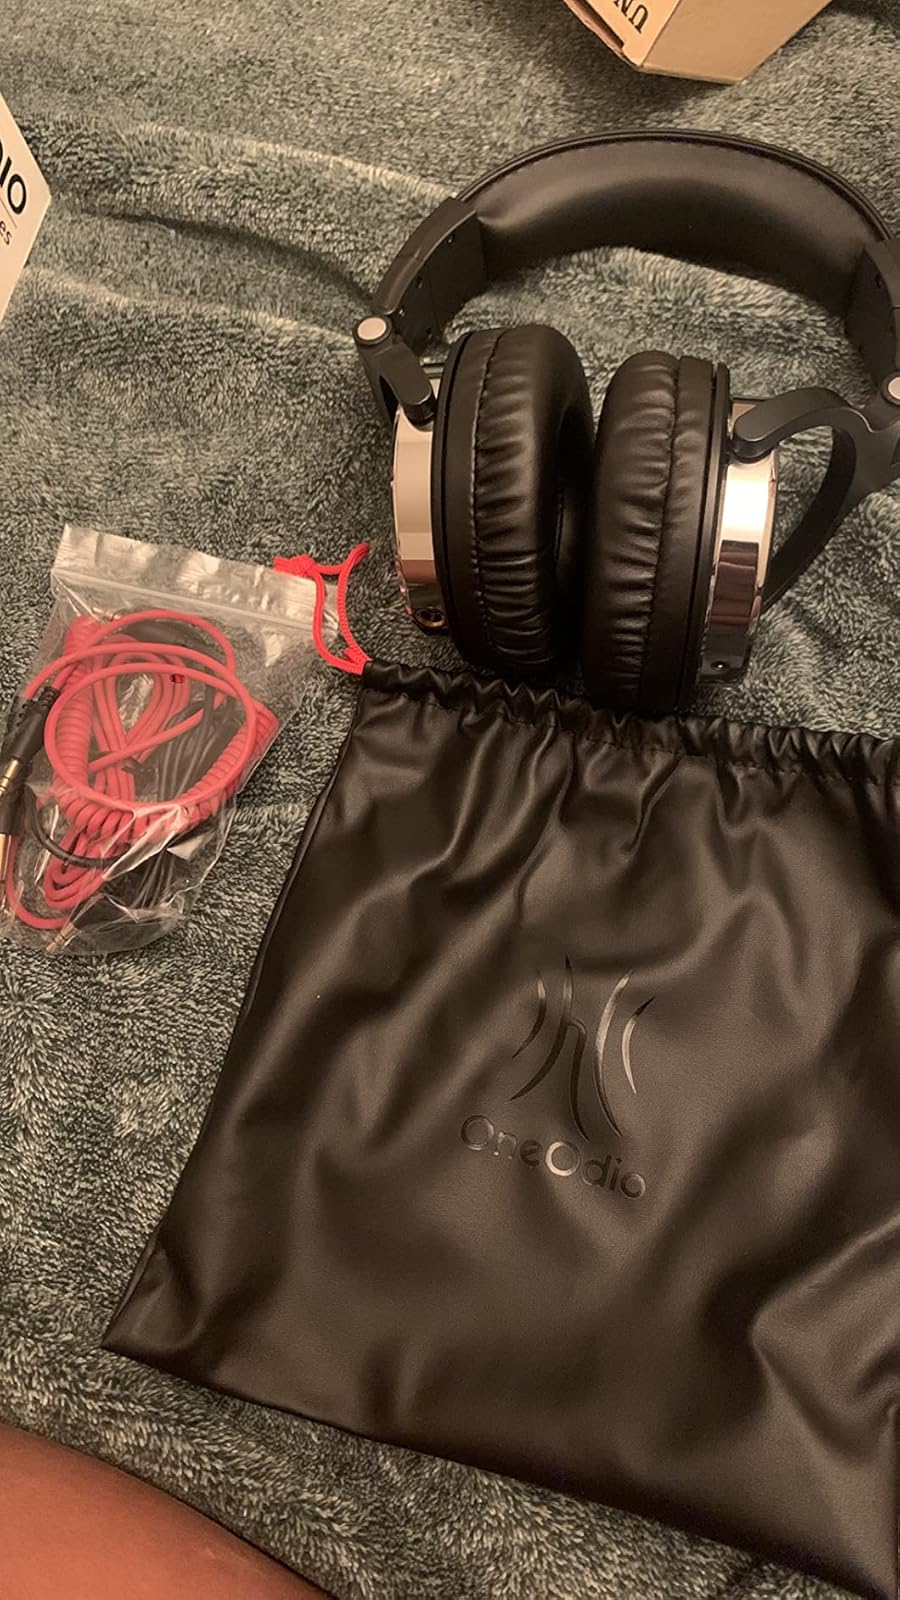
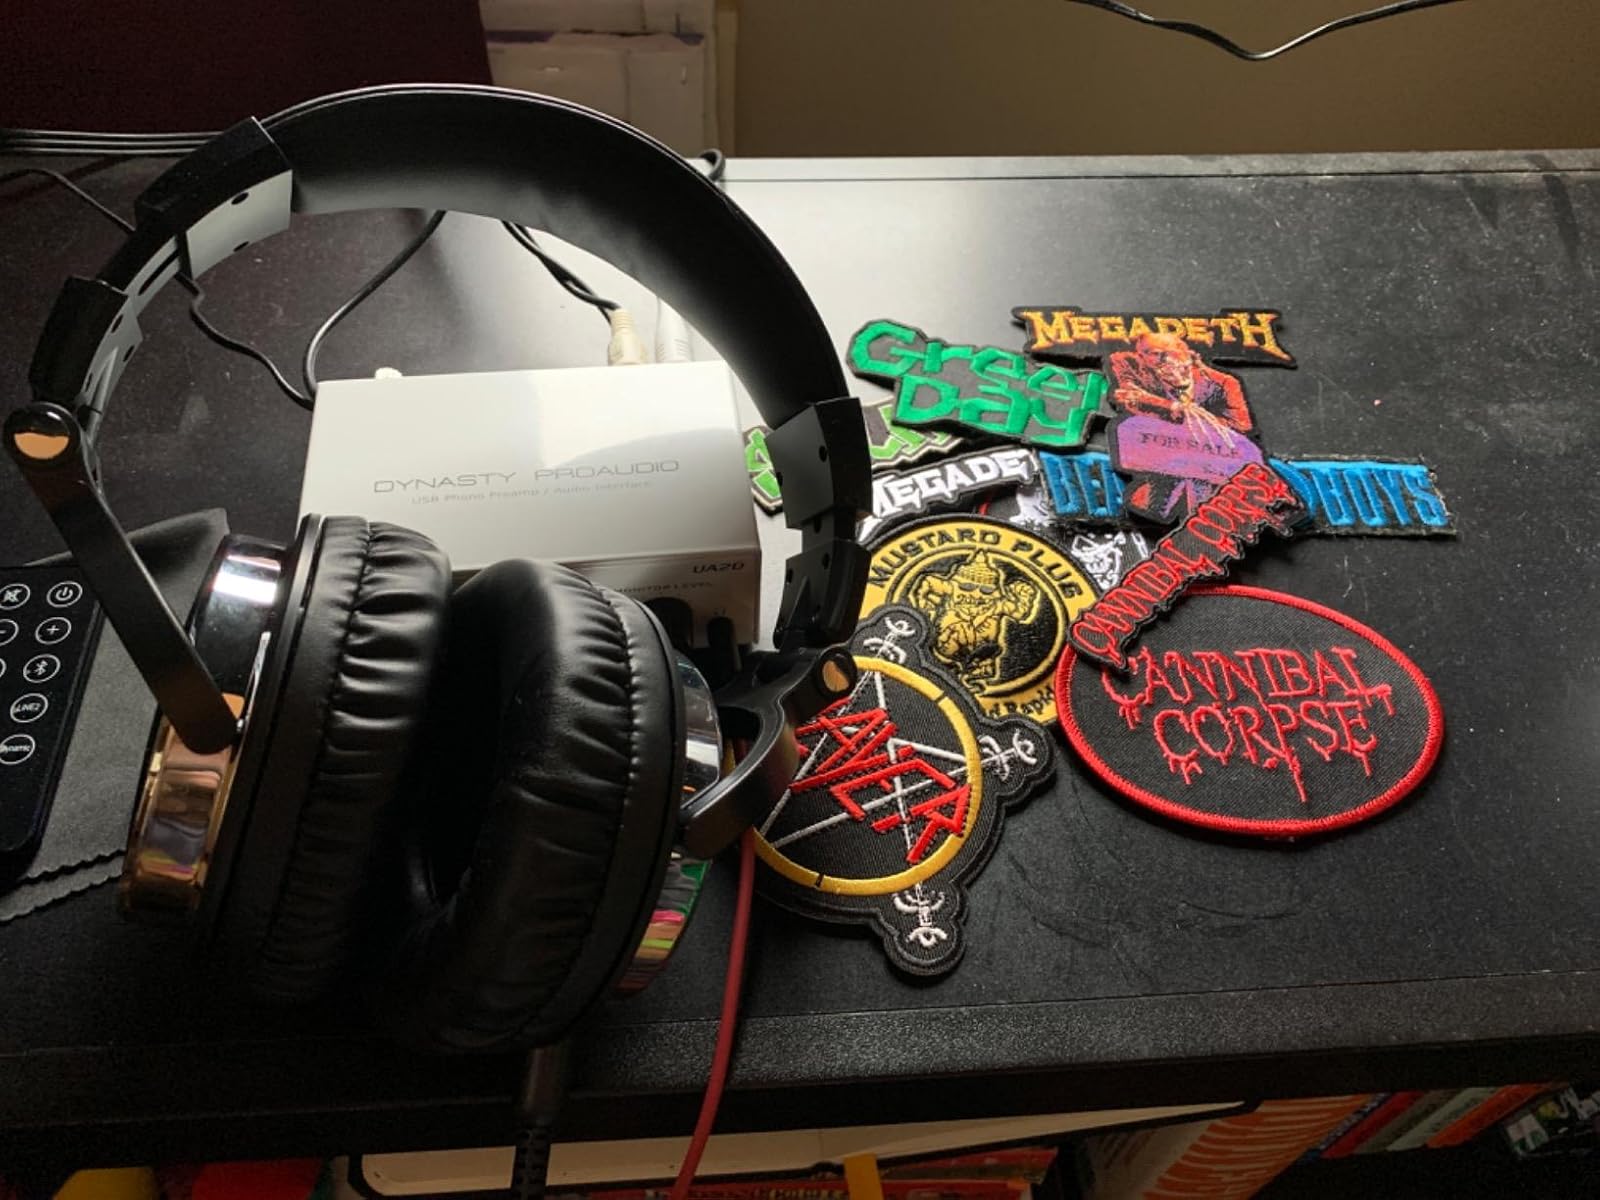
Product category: headphones
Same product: yes